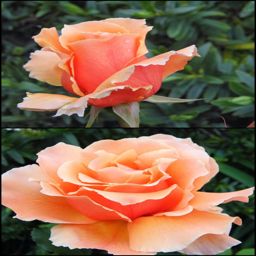
just person purchased for the backyard .